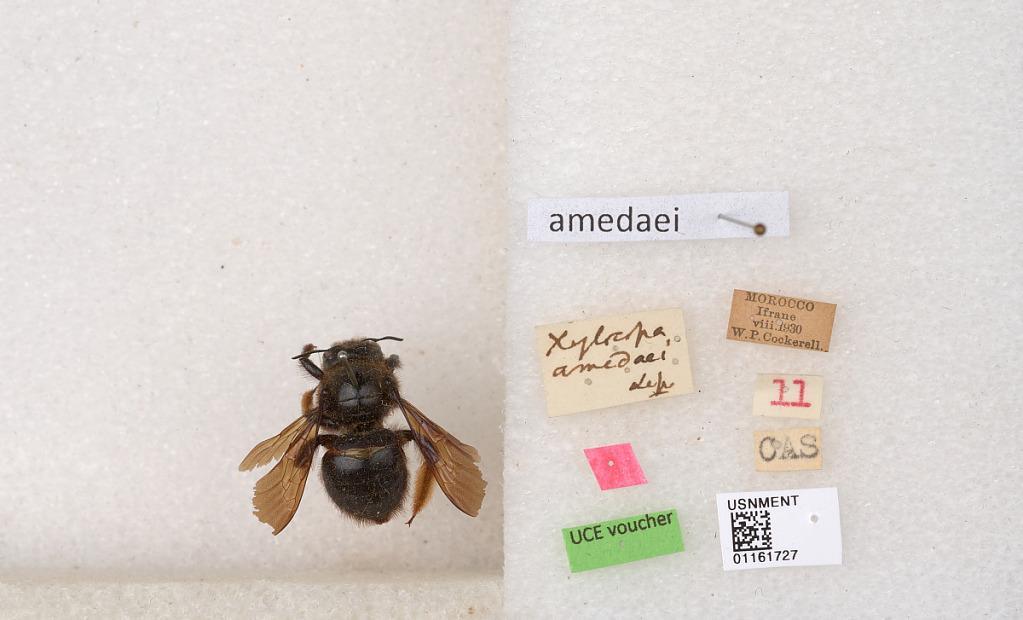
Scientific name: Xylocopa (Rhysoxylocopa) amedaei Lepeletier
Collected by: W. Cockerell
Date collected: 1930-8-1
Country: Morocco
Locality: Ifrane